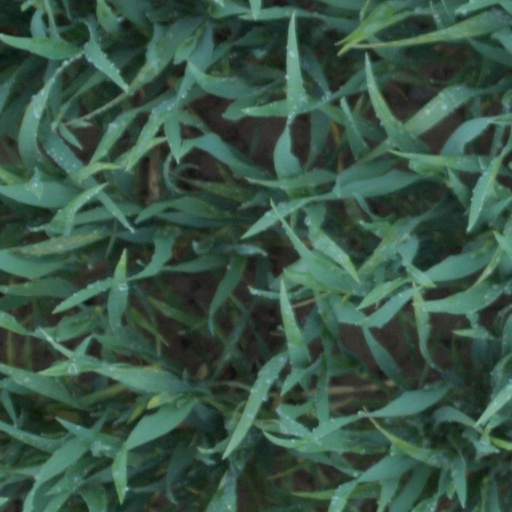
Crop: wheat